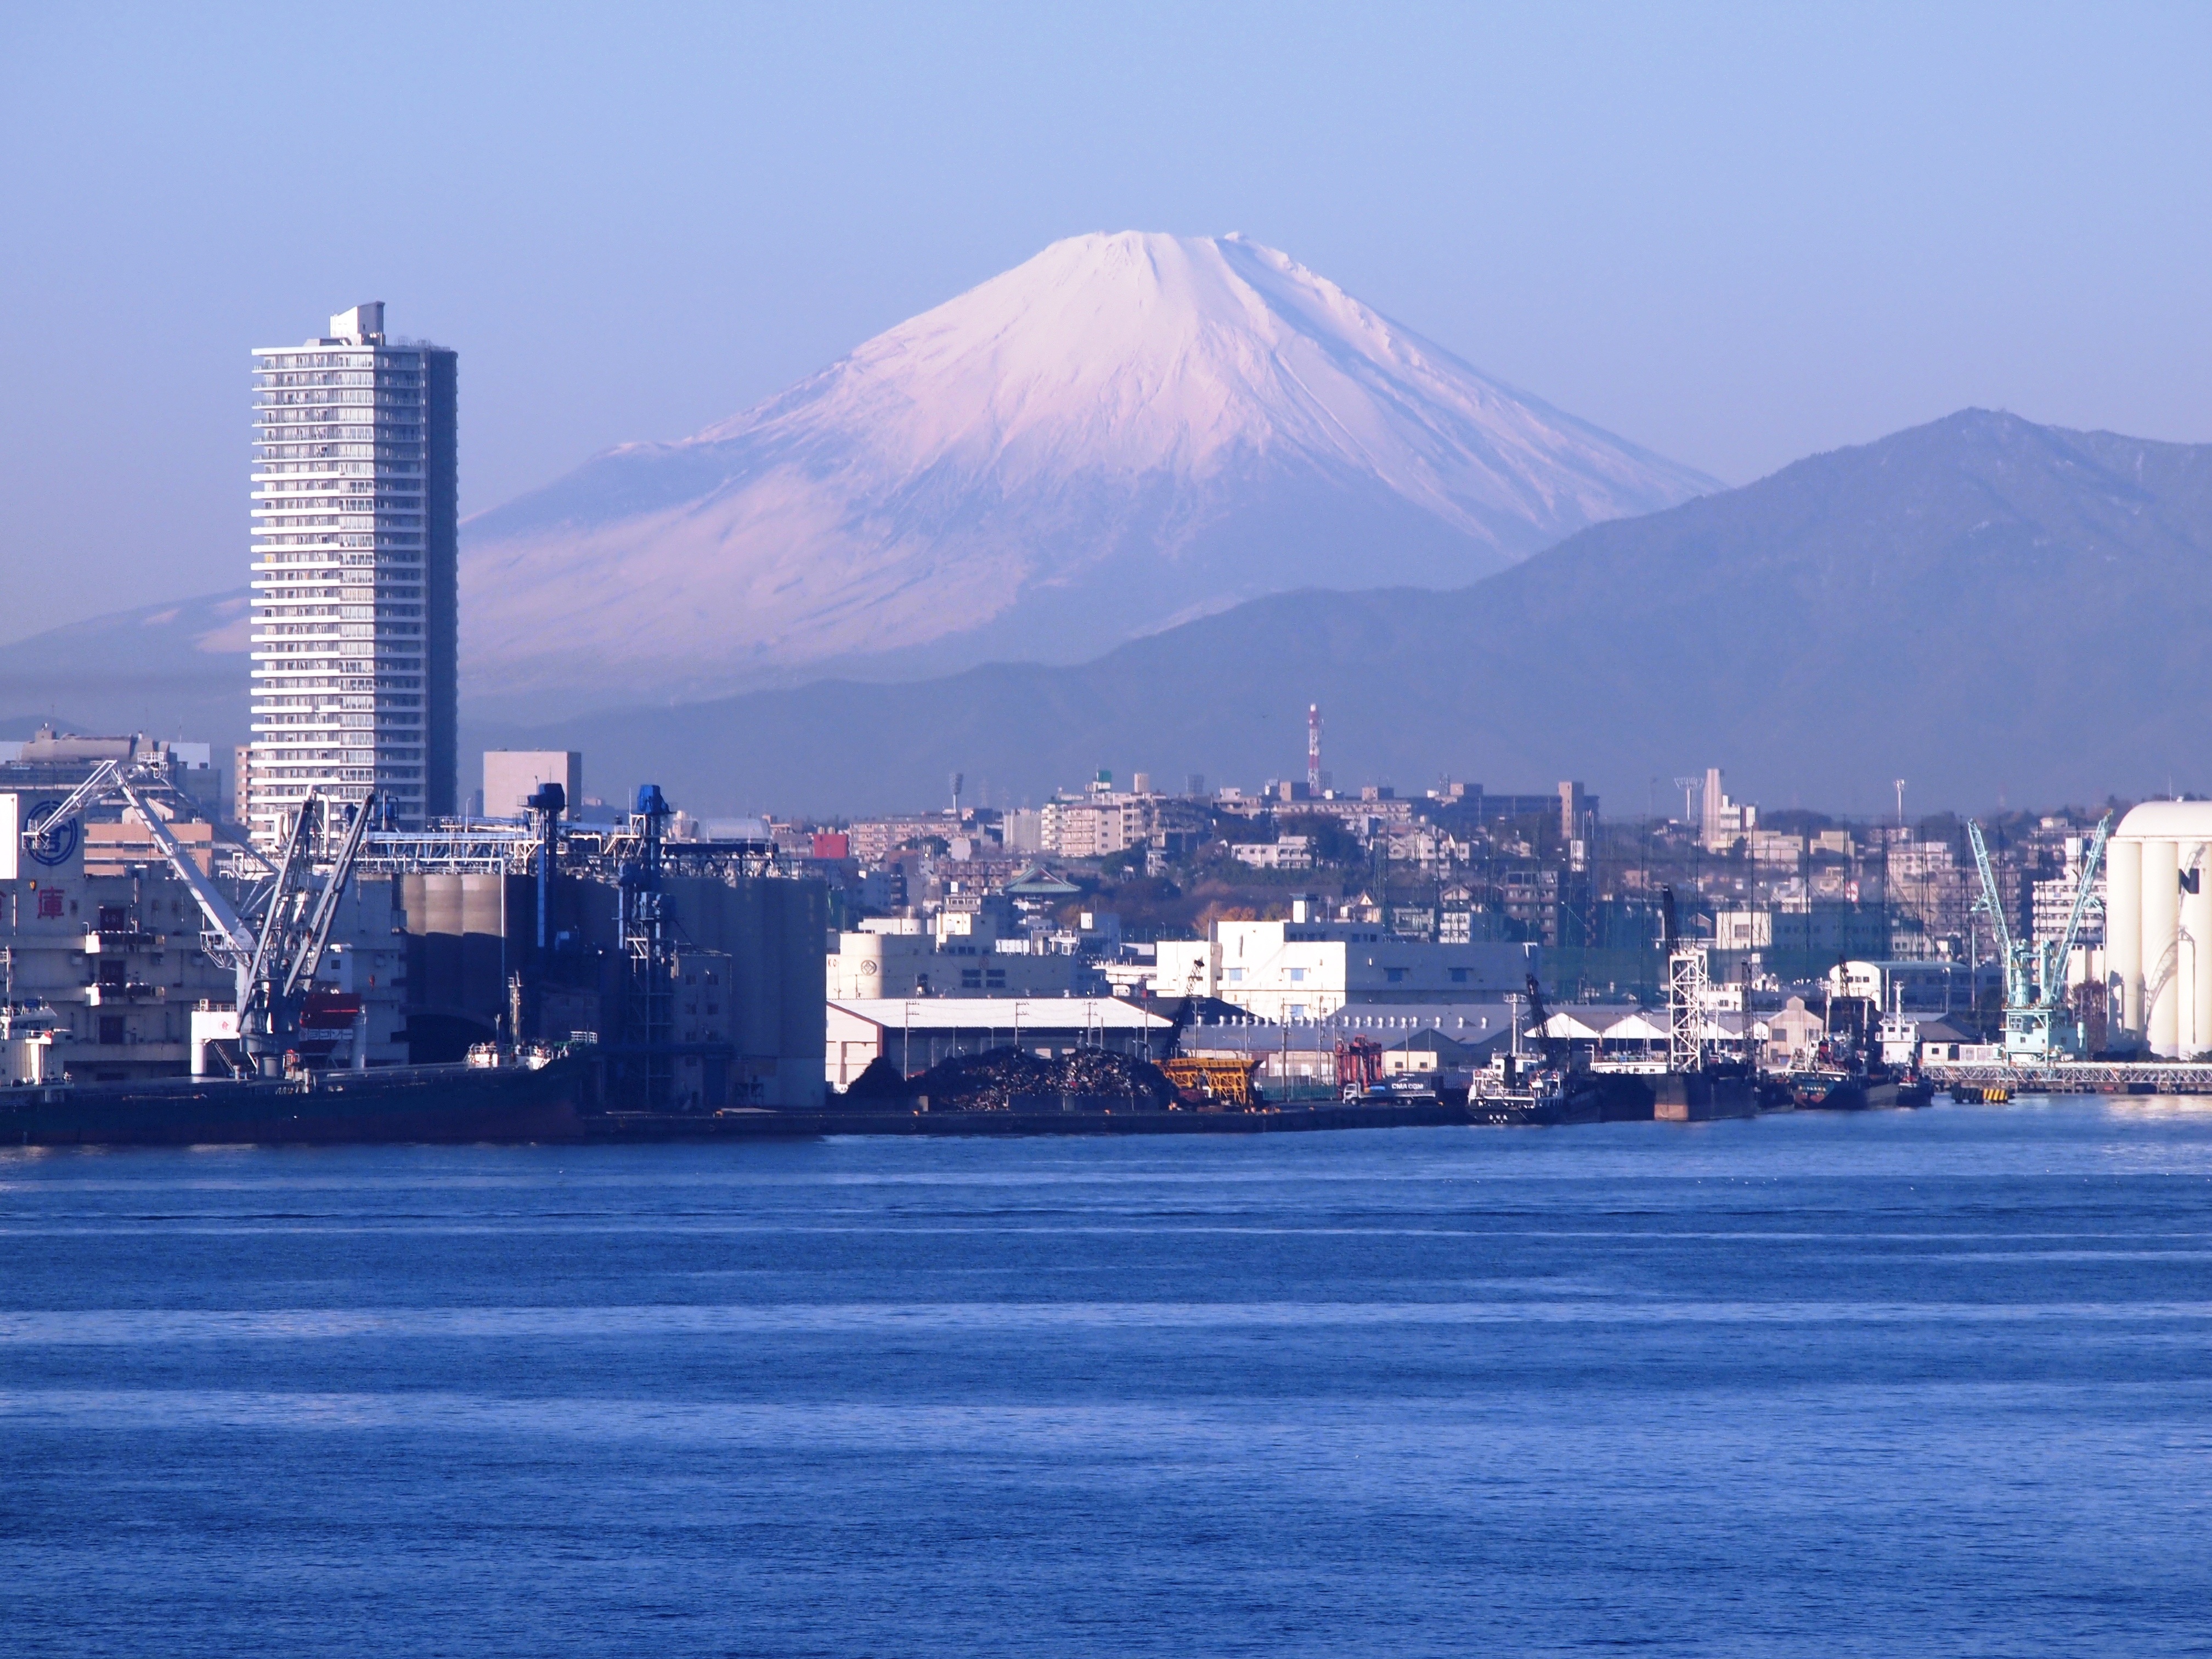
sea, coast, horizon, winter, skyline, city, skyscraper, ship, cityscape, vehicle, bay, harbor, port, arctic, cargo ship, ferry, yokohama, watercraft, mt fuji, high rise building, human settlement, high speed road, the bay bridge